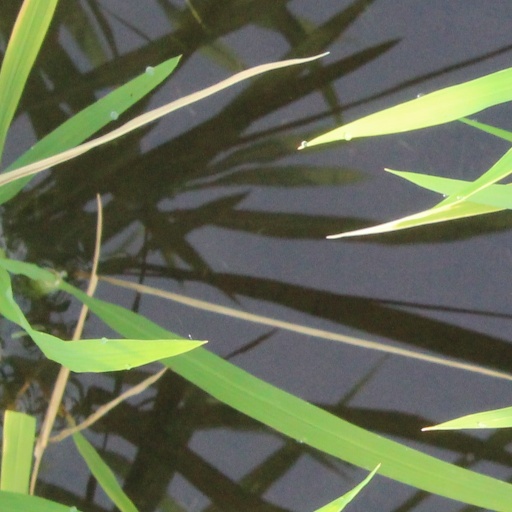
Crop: rice